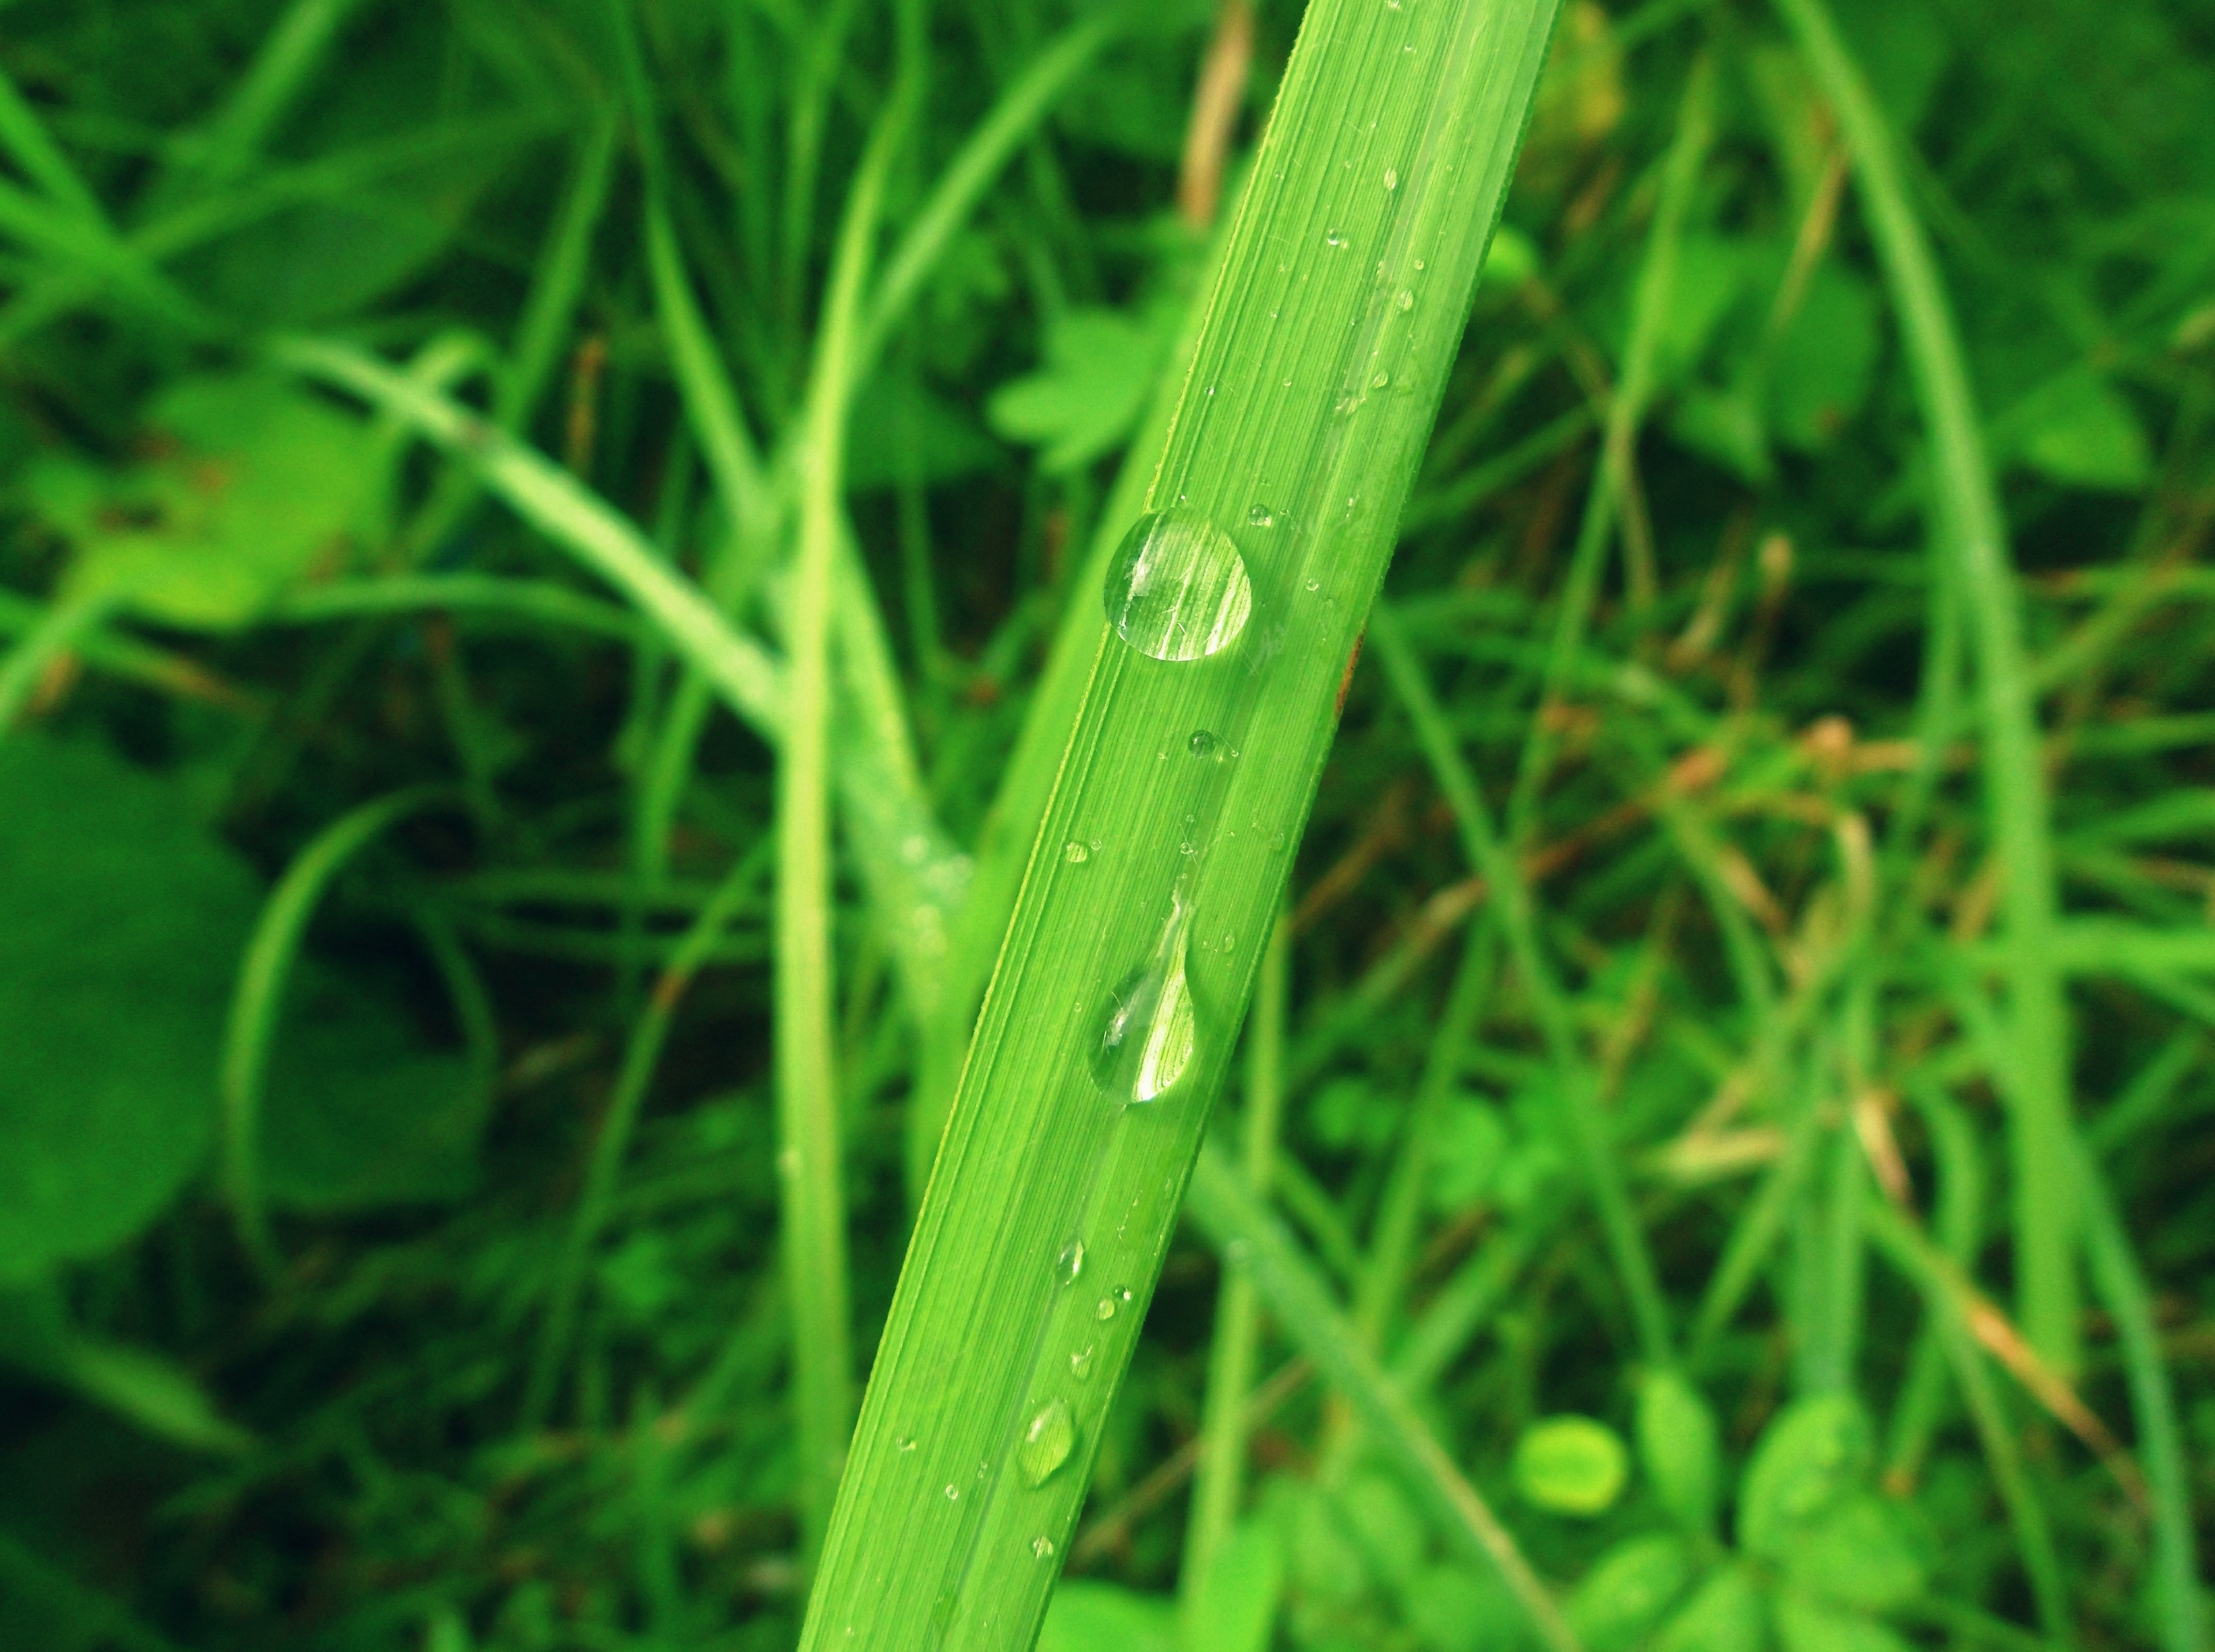
nature, grass, plant, field, lawn, meadow, leaf, flower, green, herb, flora, moisture, macro photography, flowering plant, water bubble, grass family, plant stem, land plant